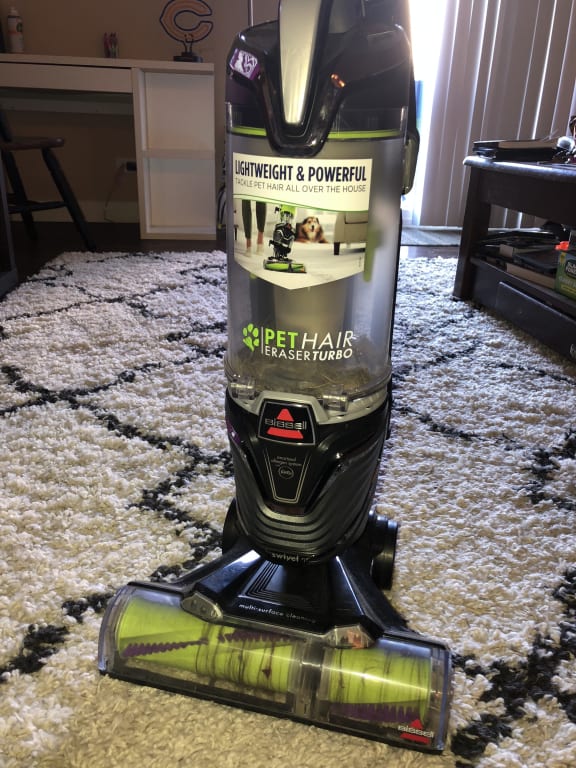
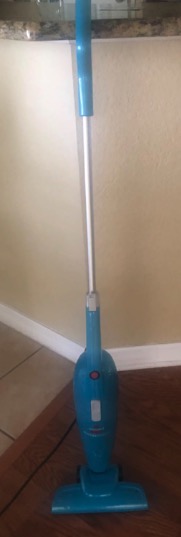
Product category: items_vacuum
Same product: no